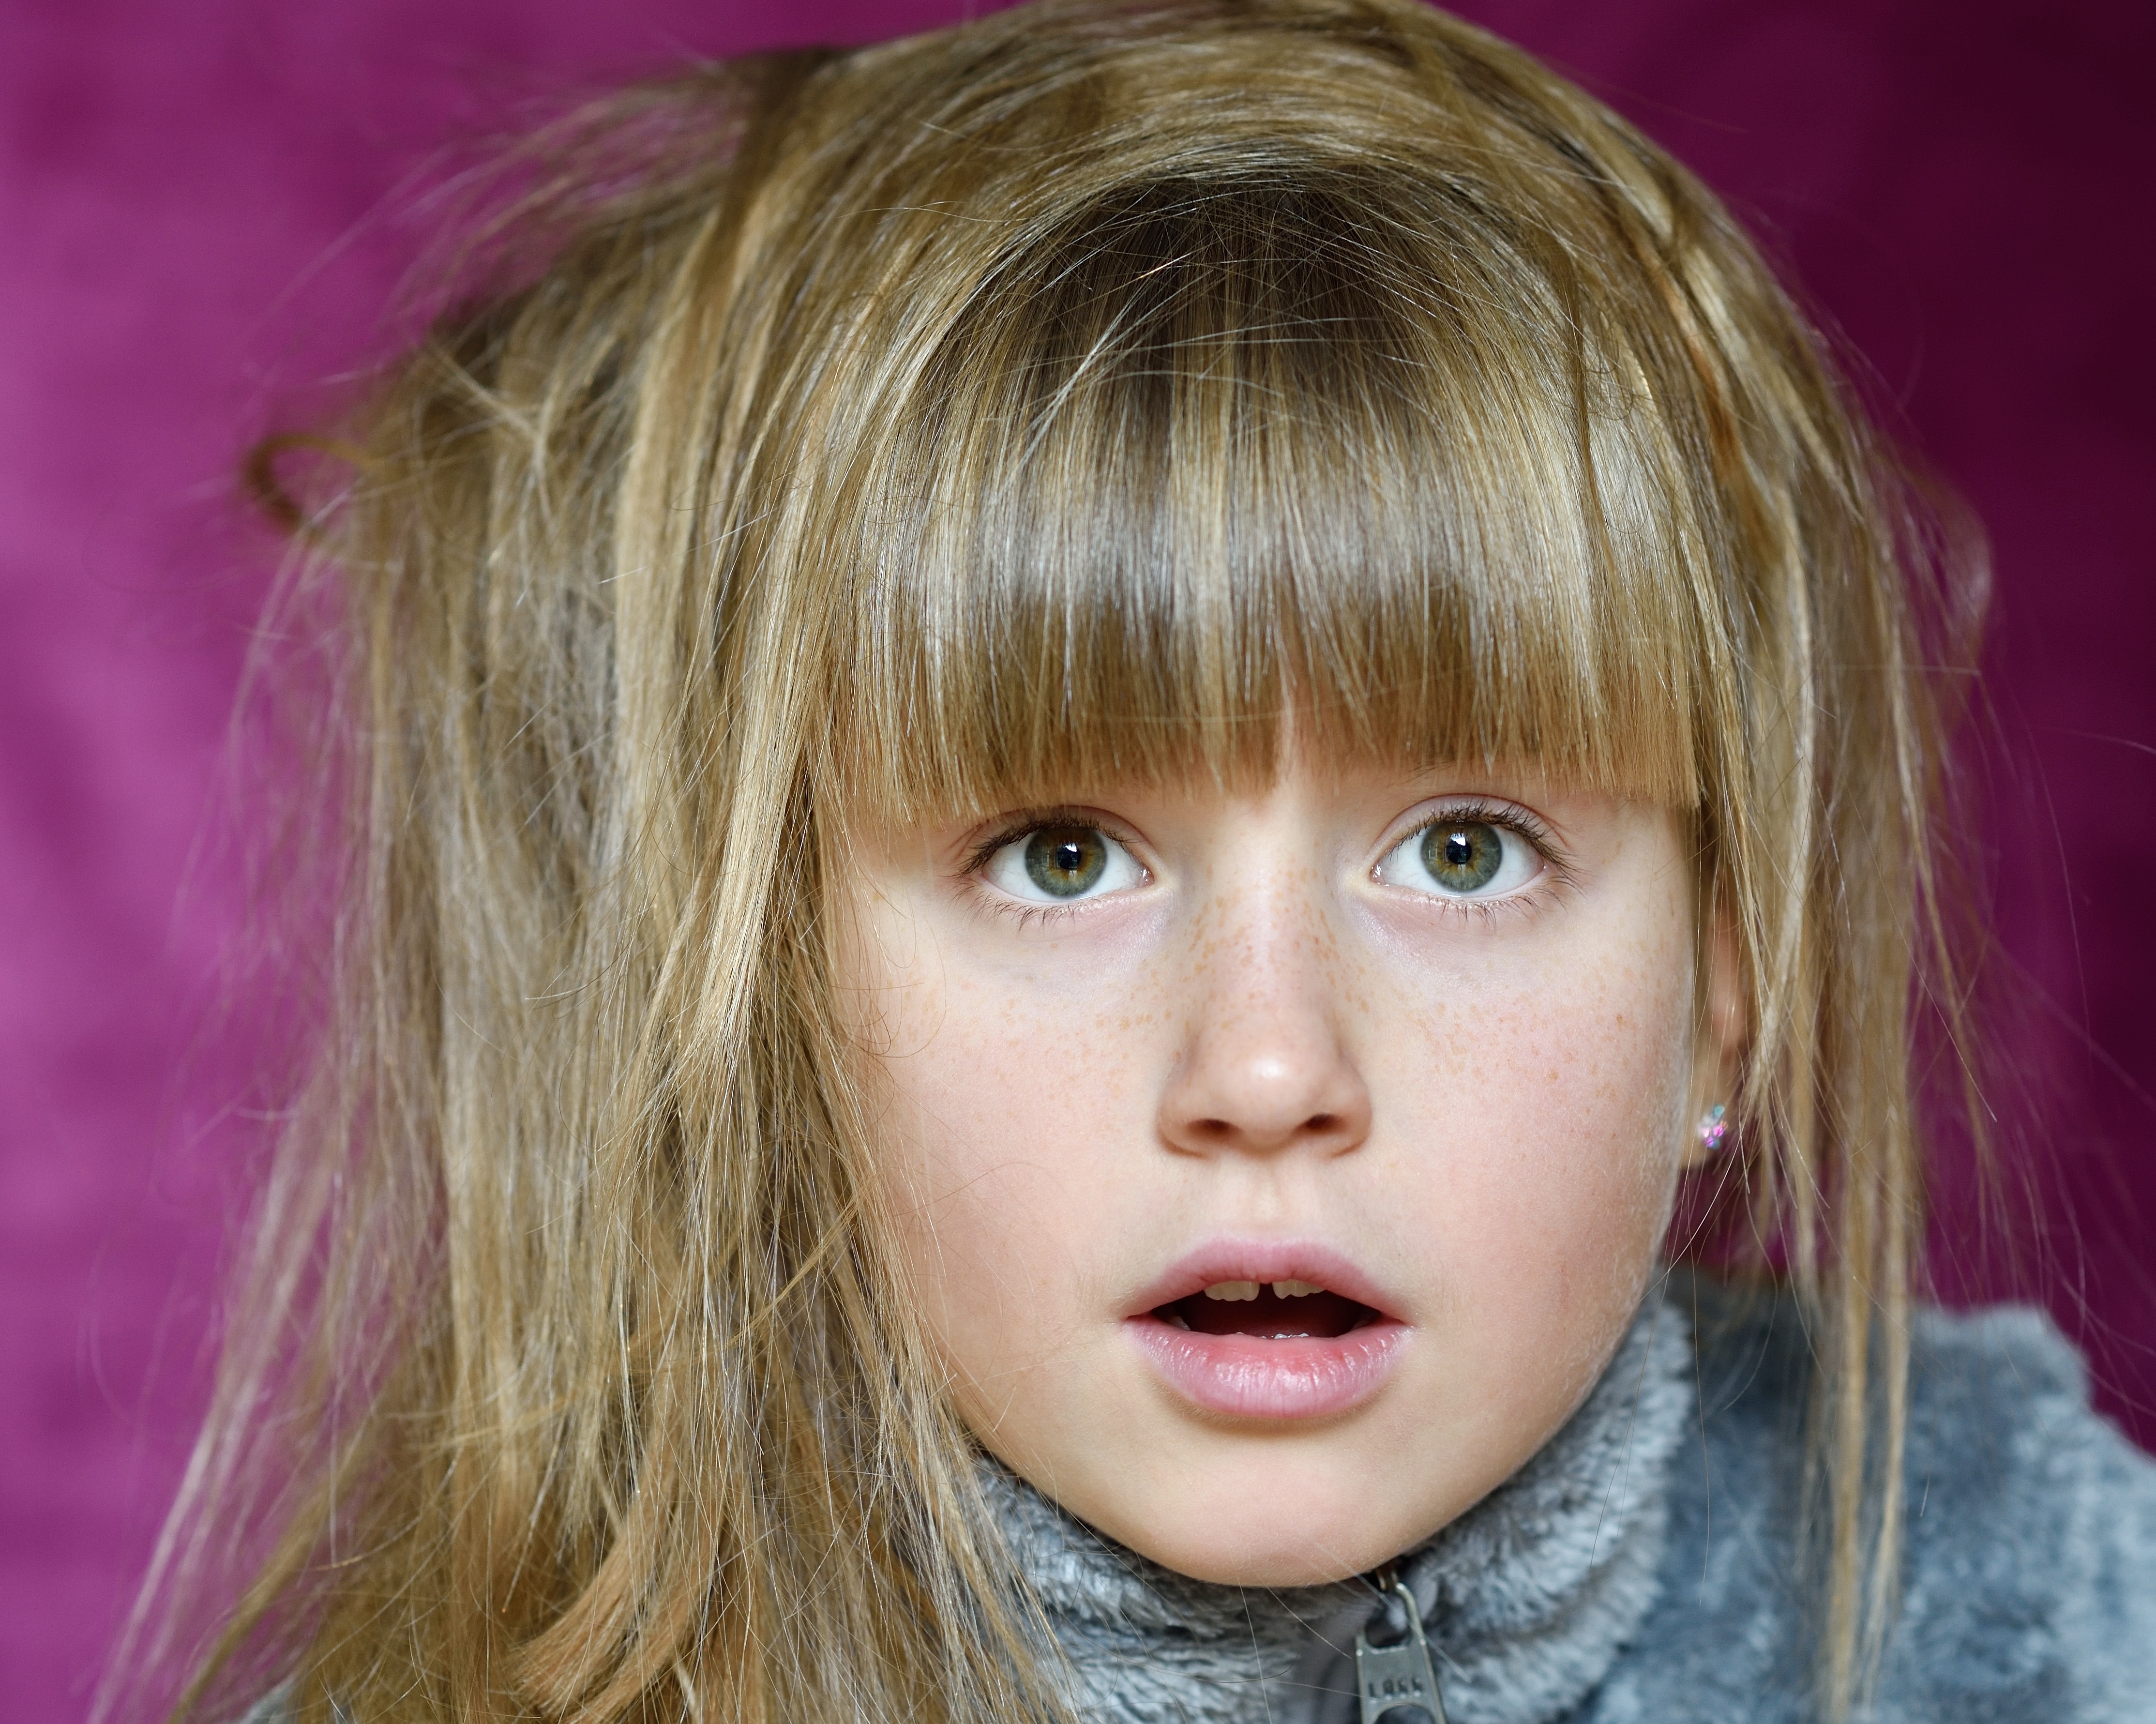
girl, hair, portrait, model, child, pink, facial expression, lip, hairstyle, mouth, long hair, close up, face, nose, cheek, eye, head, skin, beauty, expression, blond, organ, brown hair, bangs, portrait photography, hair coloring, layered hair